Mahākāśyapa

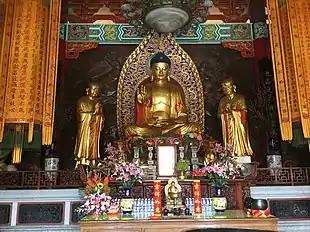
In Mahāyāna iconography, Ānanda is often depicted flanking the Buddha at the right side, together with Mahākāśyapa at the left. in Shantou, China.

In many Indian Sanskrit and East Asian texts, from as early as the second century CE, Mahākāśyapa is considered the first patriarch of the lineage which transmitted the teaching of the Buddha, with Ānanda being the second. One of the earliest motifs of a tradition of patriarchs is that of the Five Masters of the Dharma, found in Sanskrit texts from the second century CE, including the "Aśokāvadāna" and the "Mahāyāna Mahāparinirvāṇa Sūtra", and many archaeological findings. This tradition may in itself be based on early Buddhist accounts about the First Council, but further expanded on the idea of the preservation of the teachings. The accounts about the Five Masters seems to derive not so much from a concern about the transmission of the teaching though, but rather a concern regarding the absence of the Buddha himself. The texts gave the Masters of the Dharma each a similar role and charisma as the Buddha, or, as Buddhist studies scholar John S. Strong puts it, "all, in a sense, Buddhas in their own time". This fit in with the concept of inheritance in ancient India, in which a son would not only inherit his father's possessions, but also his position and identity. Several early Buddhist schools would expand on the idea of the Five Masters of the Dharma, including the Sarvāstivadins, the Mūlasarvāstivādins and the Sthāviras, each of which extended the list to include their own masters as patriarchs.